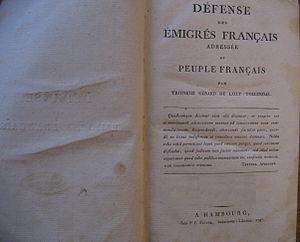
Lally-Tollendal. Page de titre
Trophime-Gérard, comte de Lally, baron de Tollendal, puis marquis de Lally-Tollendal, plus connu sous le nom Gérard de Lally-Tollendal, né le 5 mars 1751 à Paris où il est mort le 11 mars 1830, est un homme politique et homme de lettres français.